Question: How are the skateboarder's pants colored?
Tambaya: Yaya aka yi launin wandon mai sulun allo mai taya?
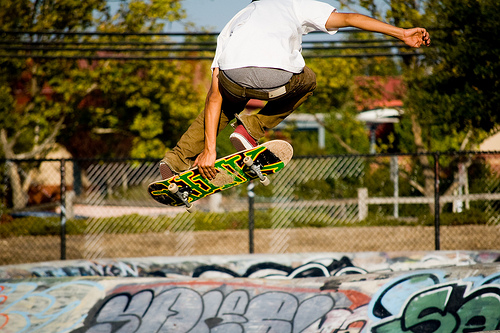
Answer: Brown.
Amsa: Ruwan ƙasa.